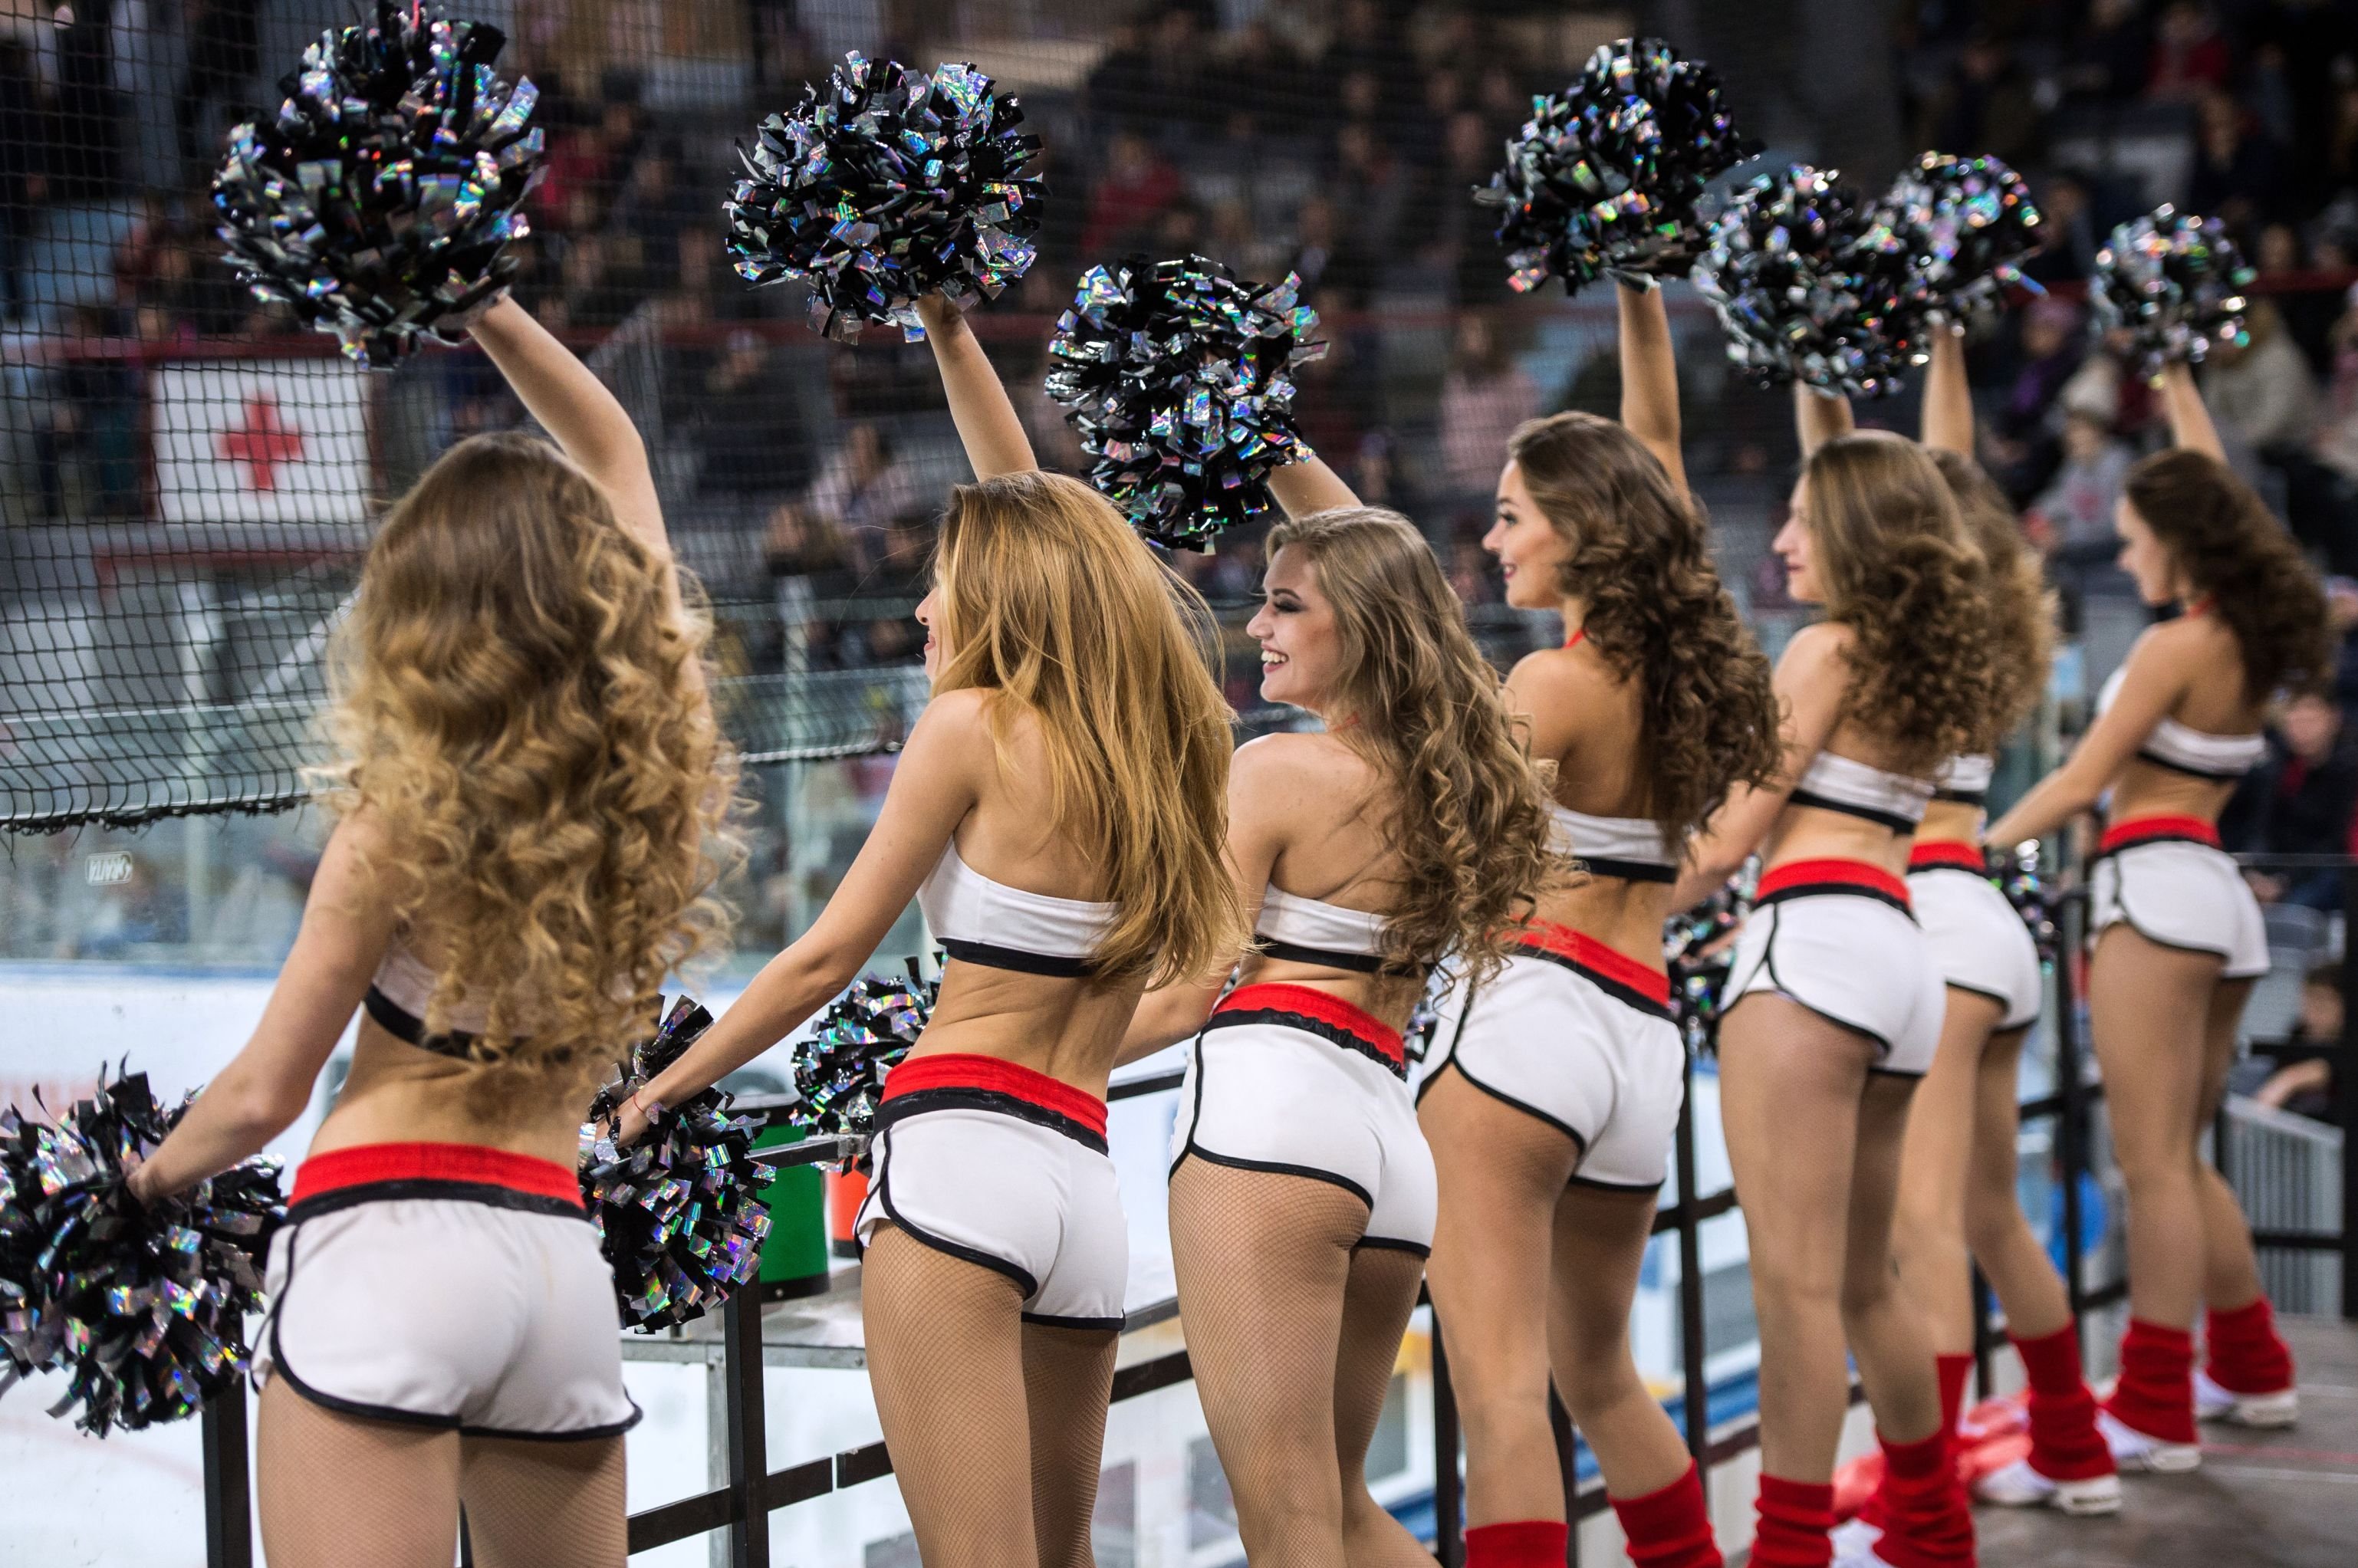
Gender: women